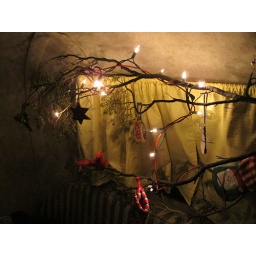
Saguaro cactii, canyon hiking, White Sands dunes, jerry-rigged Christmas lights, and creepy beds in the middle of nowhere.